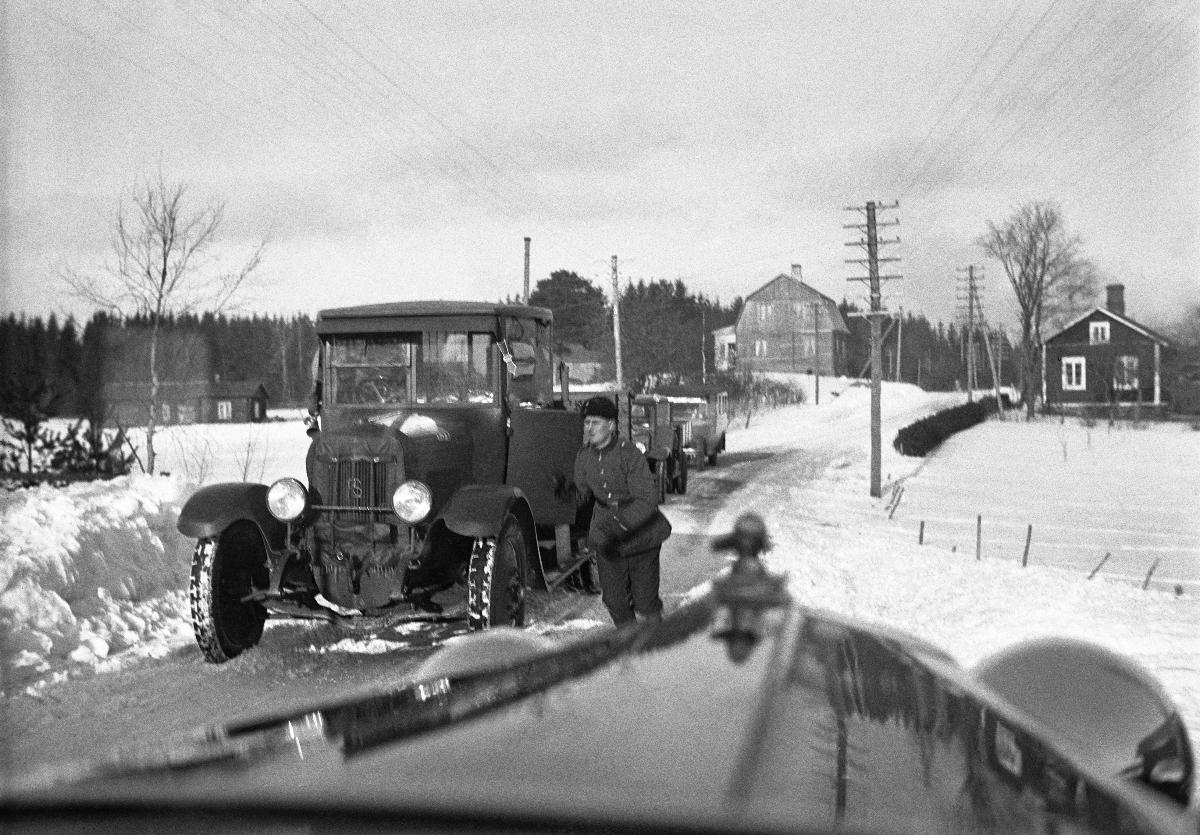
Mäntsälän kapina
Mäntsäläupproret; Mäntsälä rebellion
sisällön kuvaus: Mäntsälän kapina 27.2.-6.3.1932. content description: Mäntsälän rebellion 27.2.-6.3.1932. innehållsbeskrivning: Mäntsäläupproret 27.2.-6.3.1932.
Kuvaaja: Sundström, Hugo, kuvaaja
Vuosi: 1932
Paikka: Suomi
Aiheet: politiikka; äärioikeistolaisuus; lapuanliike; kapinat; suojeluskunnat; HBL; politics; far right; Lapua movement; insurgencies; right-wing extremism; rebellion; civil guard; civil guards; politik; högerextremism; Lapporörelsen; uppror; lapporörelsen; skyddskåren; kravaller; skyddskårer